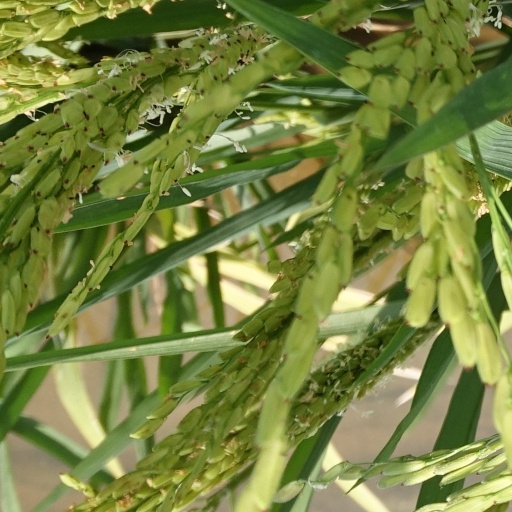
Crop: rice